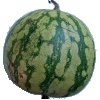
Label: watermelon